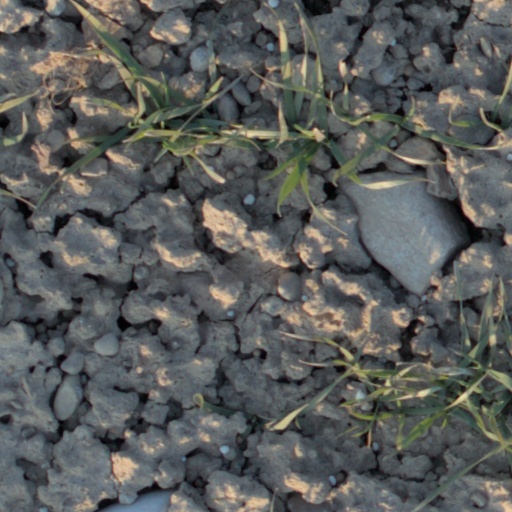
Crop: wheat